Severn Way

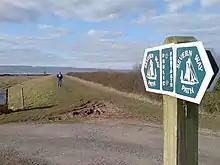
Severn Way at Oldbury-on-Severn

The River Avon Trail is part of the Kennet and Avon Walk which goes cross country from Reading on the Thames to the Severn Estuary. The Severn Way includes Gloucestershire Way, Wye Valley Walk, Worcestershire Way, Staffordshire and Worcestershire Canal Walk, Worcester & Birmingham Canal Walk, Three Choirs Way and Telford and Wrekin Walks, and Shakespeare's Avon Way.